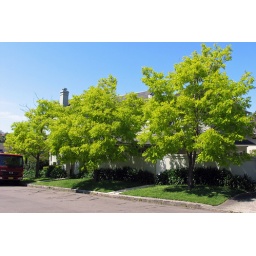
New green leaves on trees in spring--like fresh vegetables in the salad bowl.